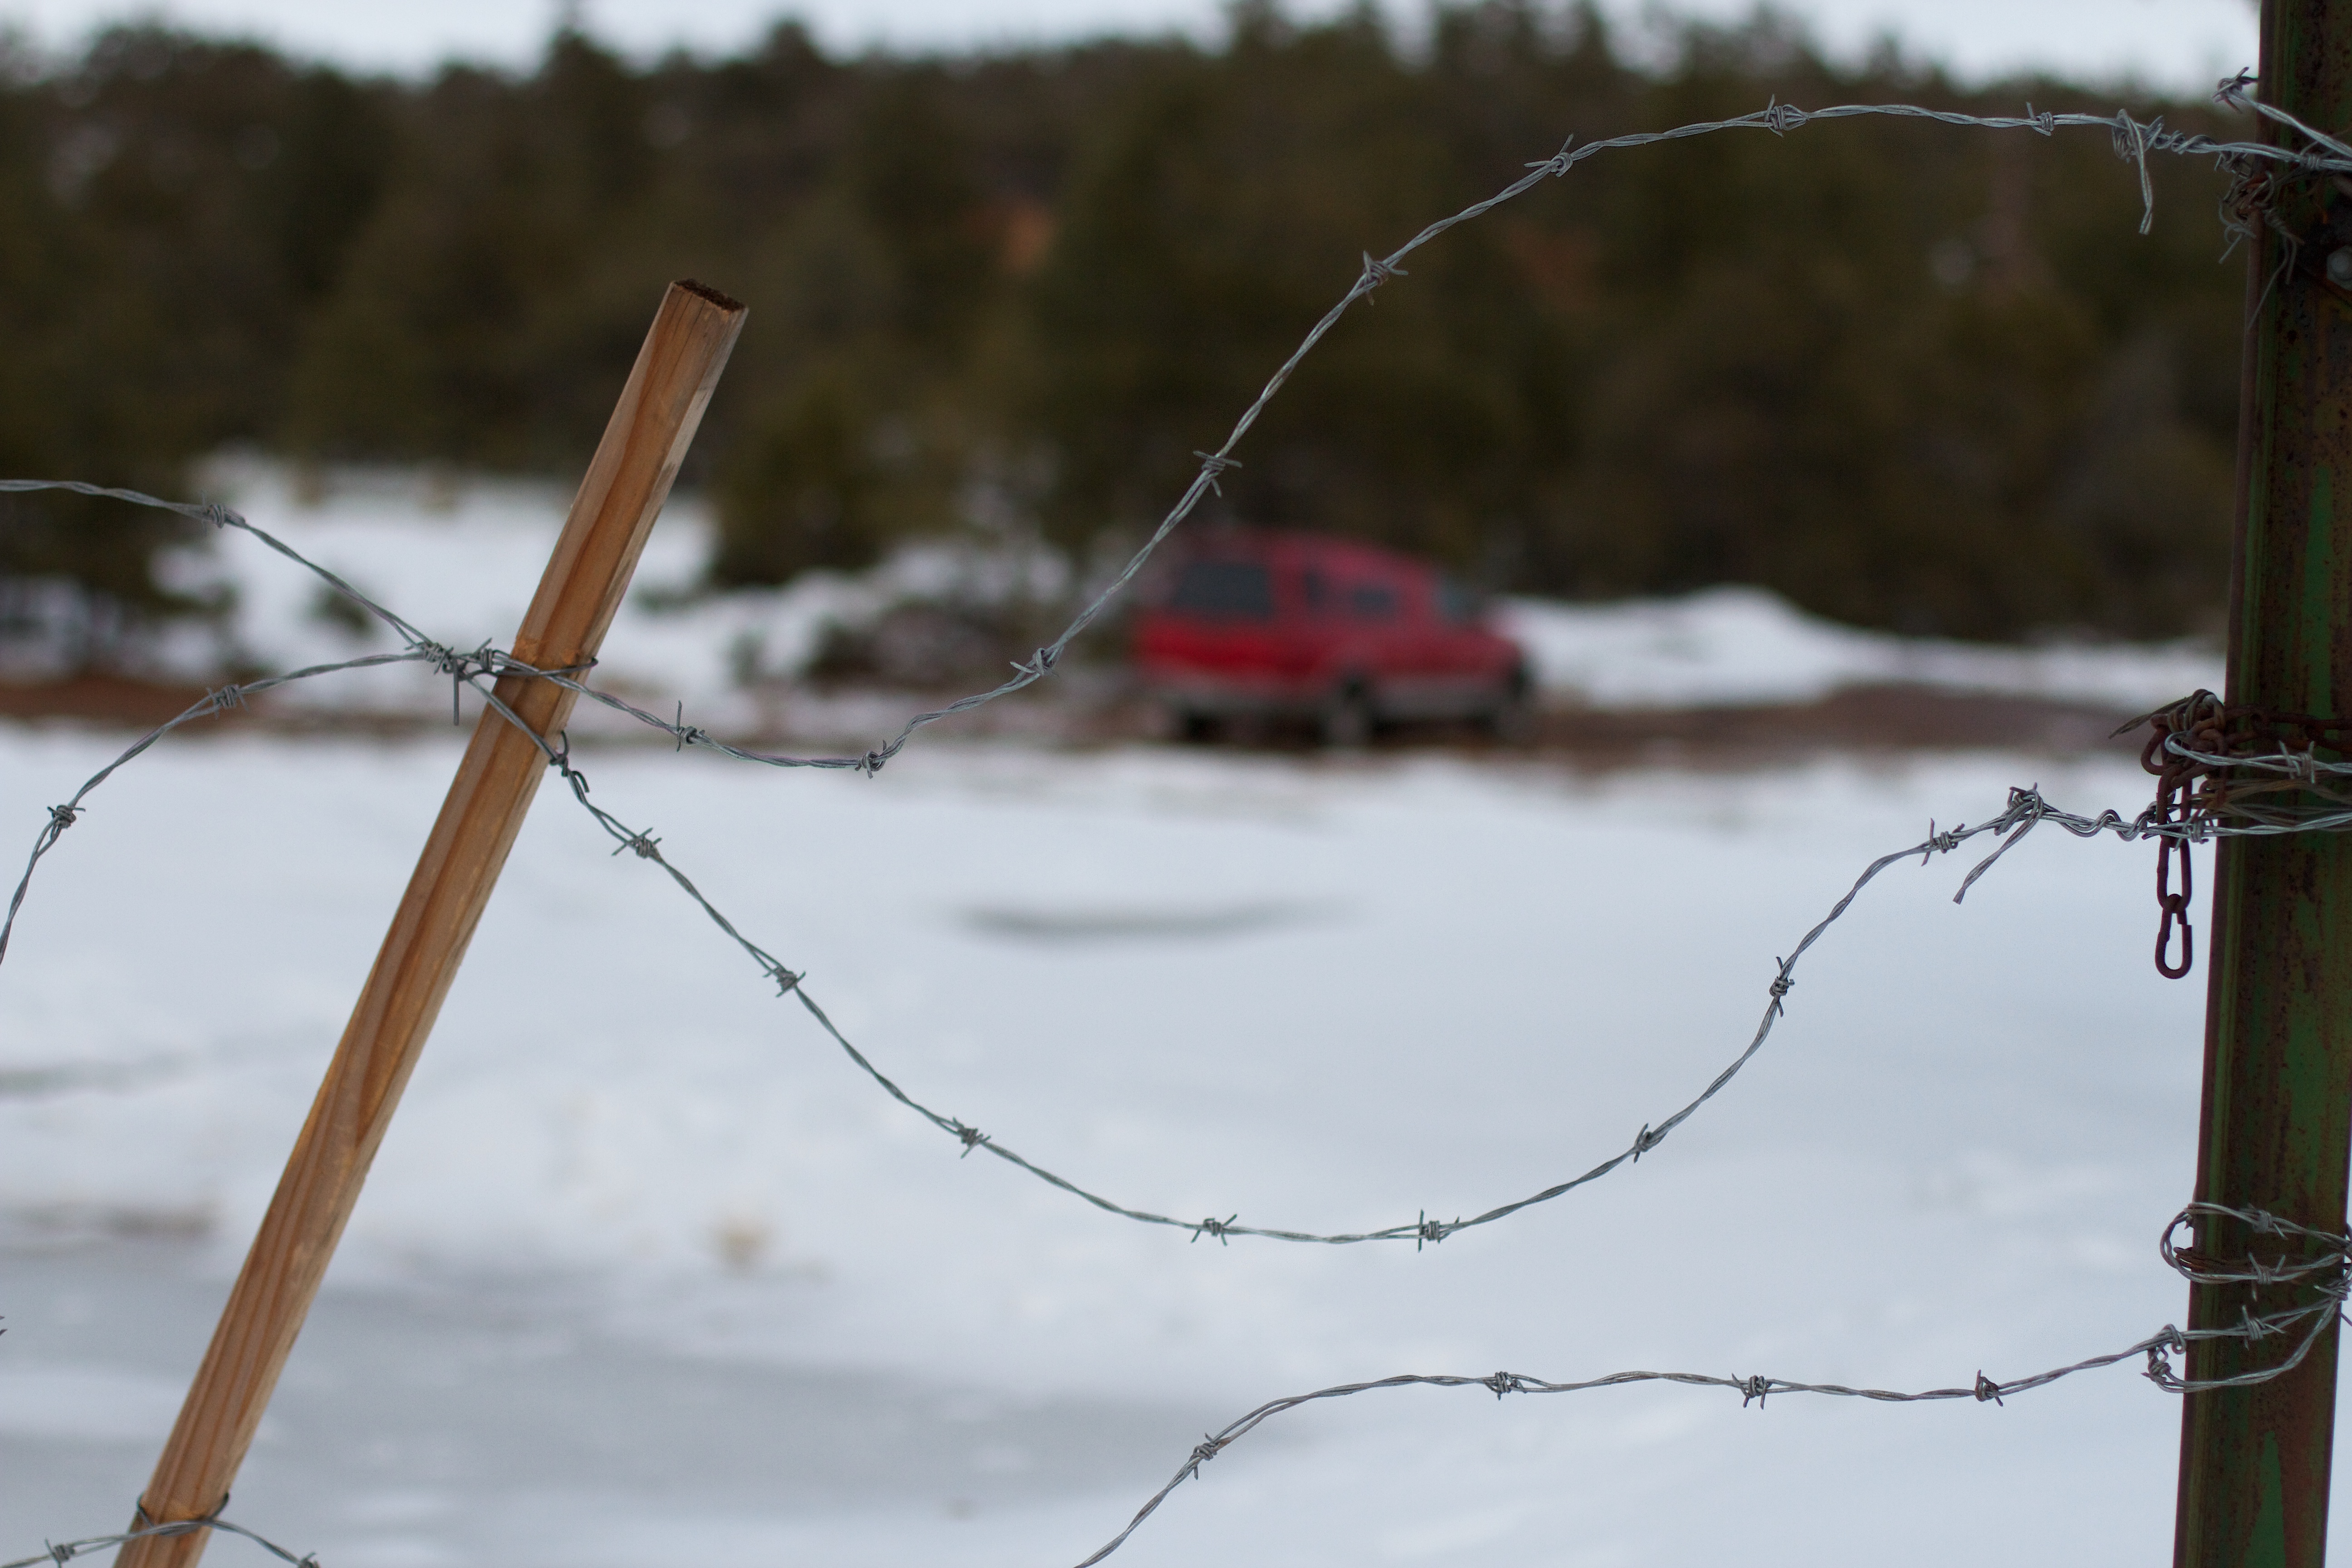
branch, snow, winter, fence, wind, weather, season, twig, outdoor structure